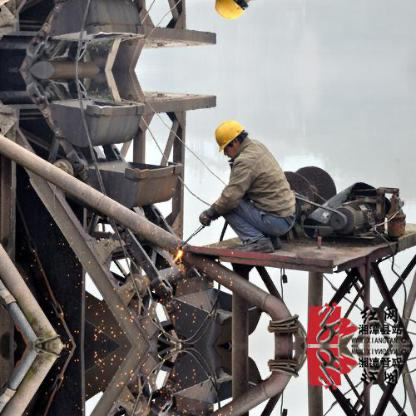
Objects in the image:
label: helmet
label: helmet